Hwang Youn-joo

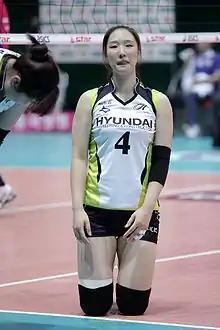

She was part of the silver medal winning team at the 2010 Asian Games. She was also part of the South Korea women's national volleyball team at the 2010 FIVB Volleyball Women's World Championship, and 2011 FIVB Volleyball Women's World Cup. She participated in the 2012 Summer Olympics, when the South Korean team finished 4th after losing the bronze medal match 0-3 to Japan, and the 2016 Summer Olympics, when they finished 5th.